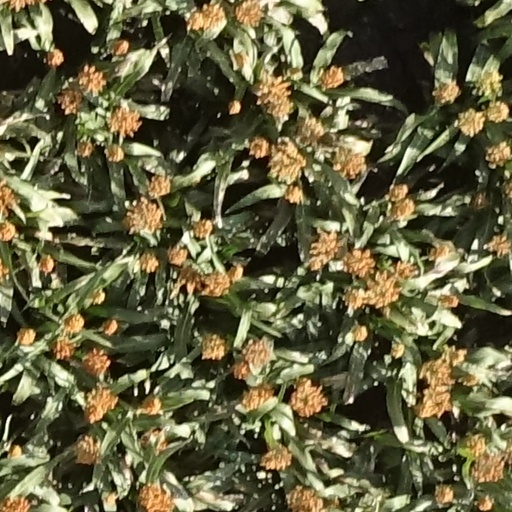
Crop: sorghum